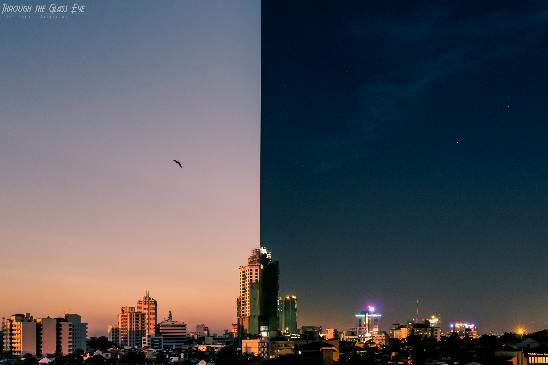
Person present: No